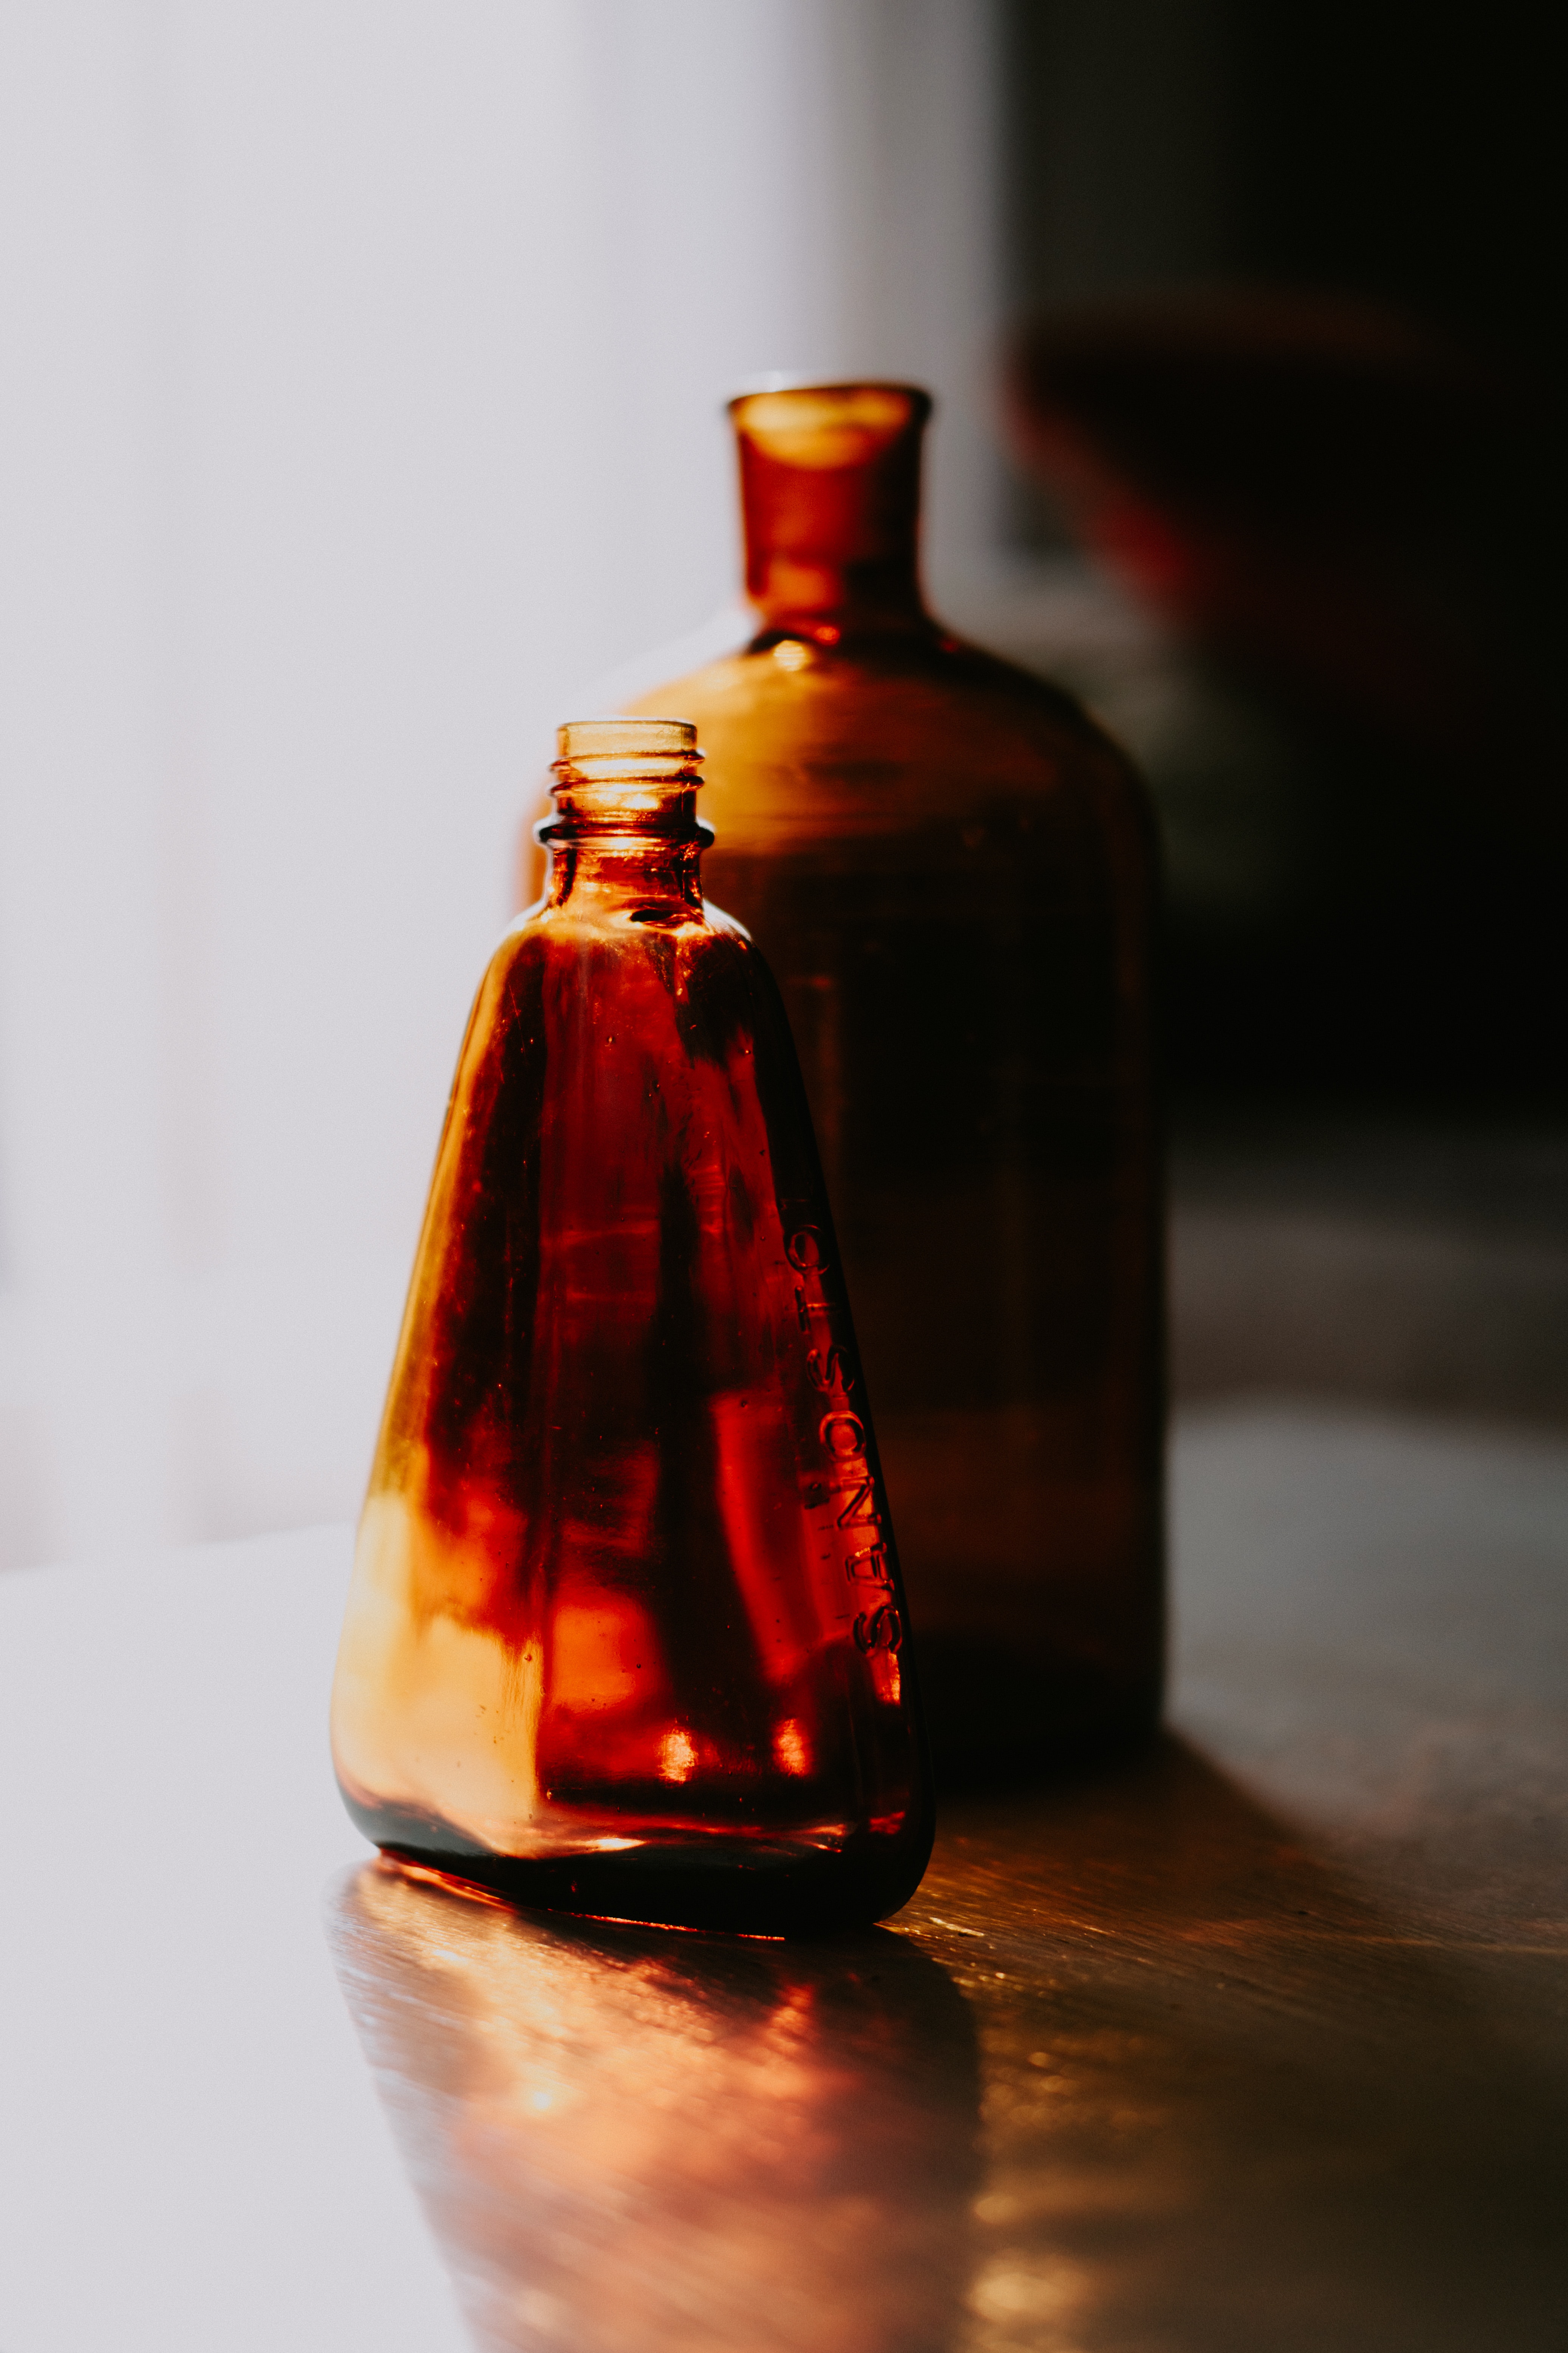
natural, liquid, bottle, drinkware, glass bottle, amber, fluid, drink, wood, artifact, gas, Tints and shades, alcoholic beverage, soap dispenser, glass, Bottle stopper saver, perfume, metal, Transparent material, liqueur, peach, still life photography, distilled beverage, plant, still life, lighting accessory, automotive lighting, alcohol, home accessories, cylinder, interior design, circle, mason jar, room, light fixture, shadow, art